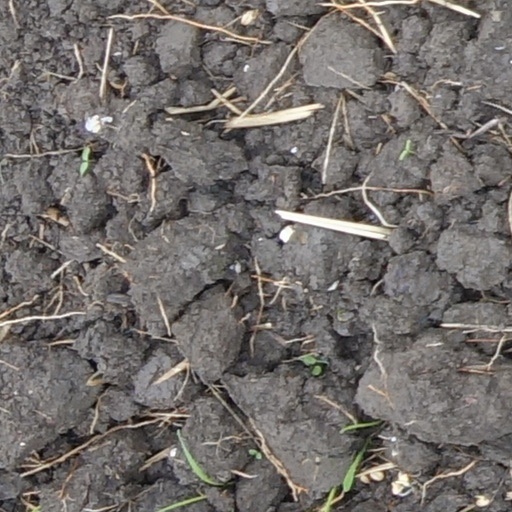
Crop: wheat